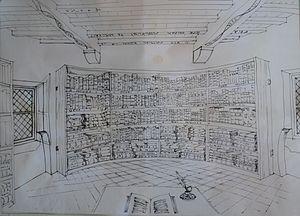
Reconstitution de la bibliothèque de Montaigne au château de Montaigne.
Michel Eyquem de Montaigne, seigneur de Montaigne, né le 28 février 1533 et mort le 13 septembre 1592 au château de Saint-Michel-de-Montaigne, est selon les traditions universitaires soit un philosophe, humaniste et moraliste de la Renaissance, soit un écrivain érudit, précurseur et fondateur des « sciences humaines et historiques » en langue française.